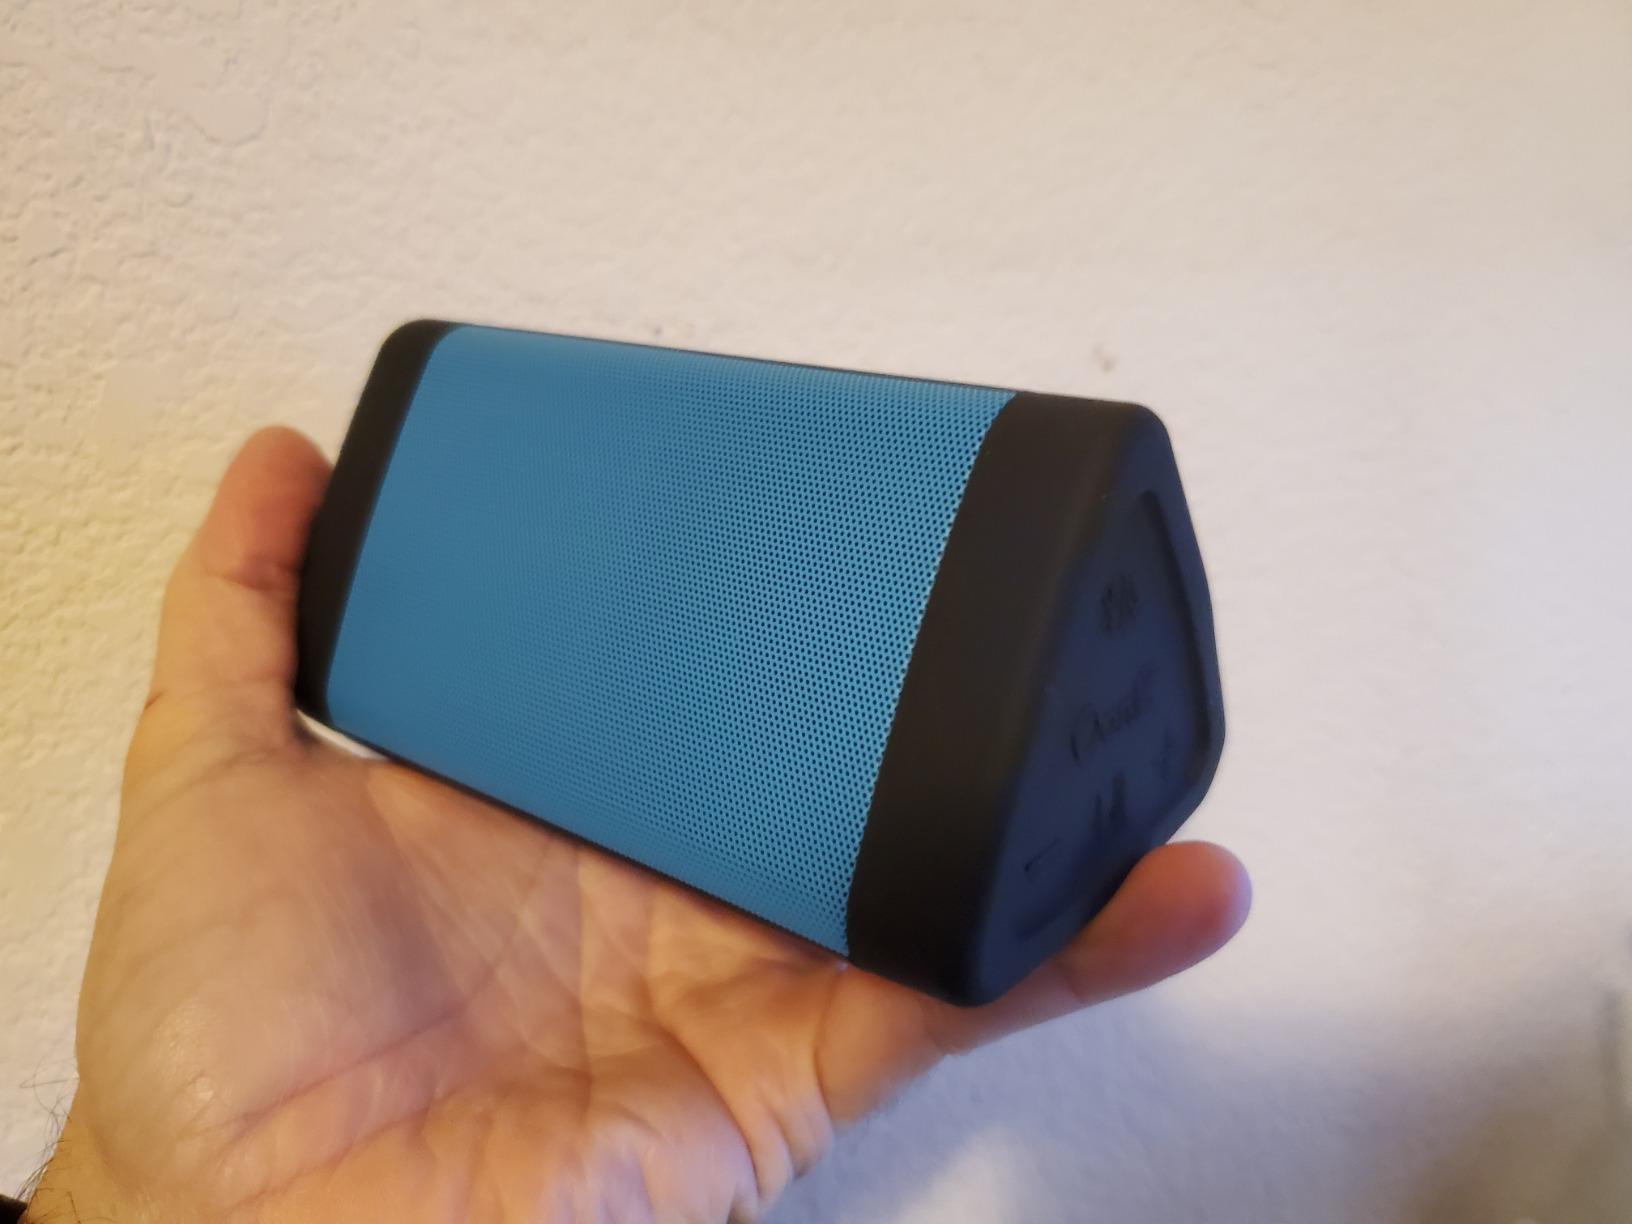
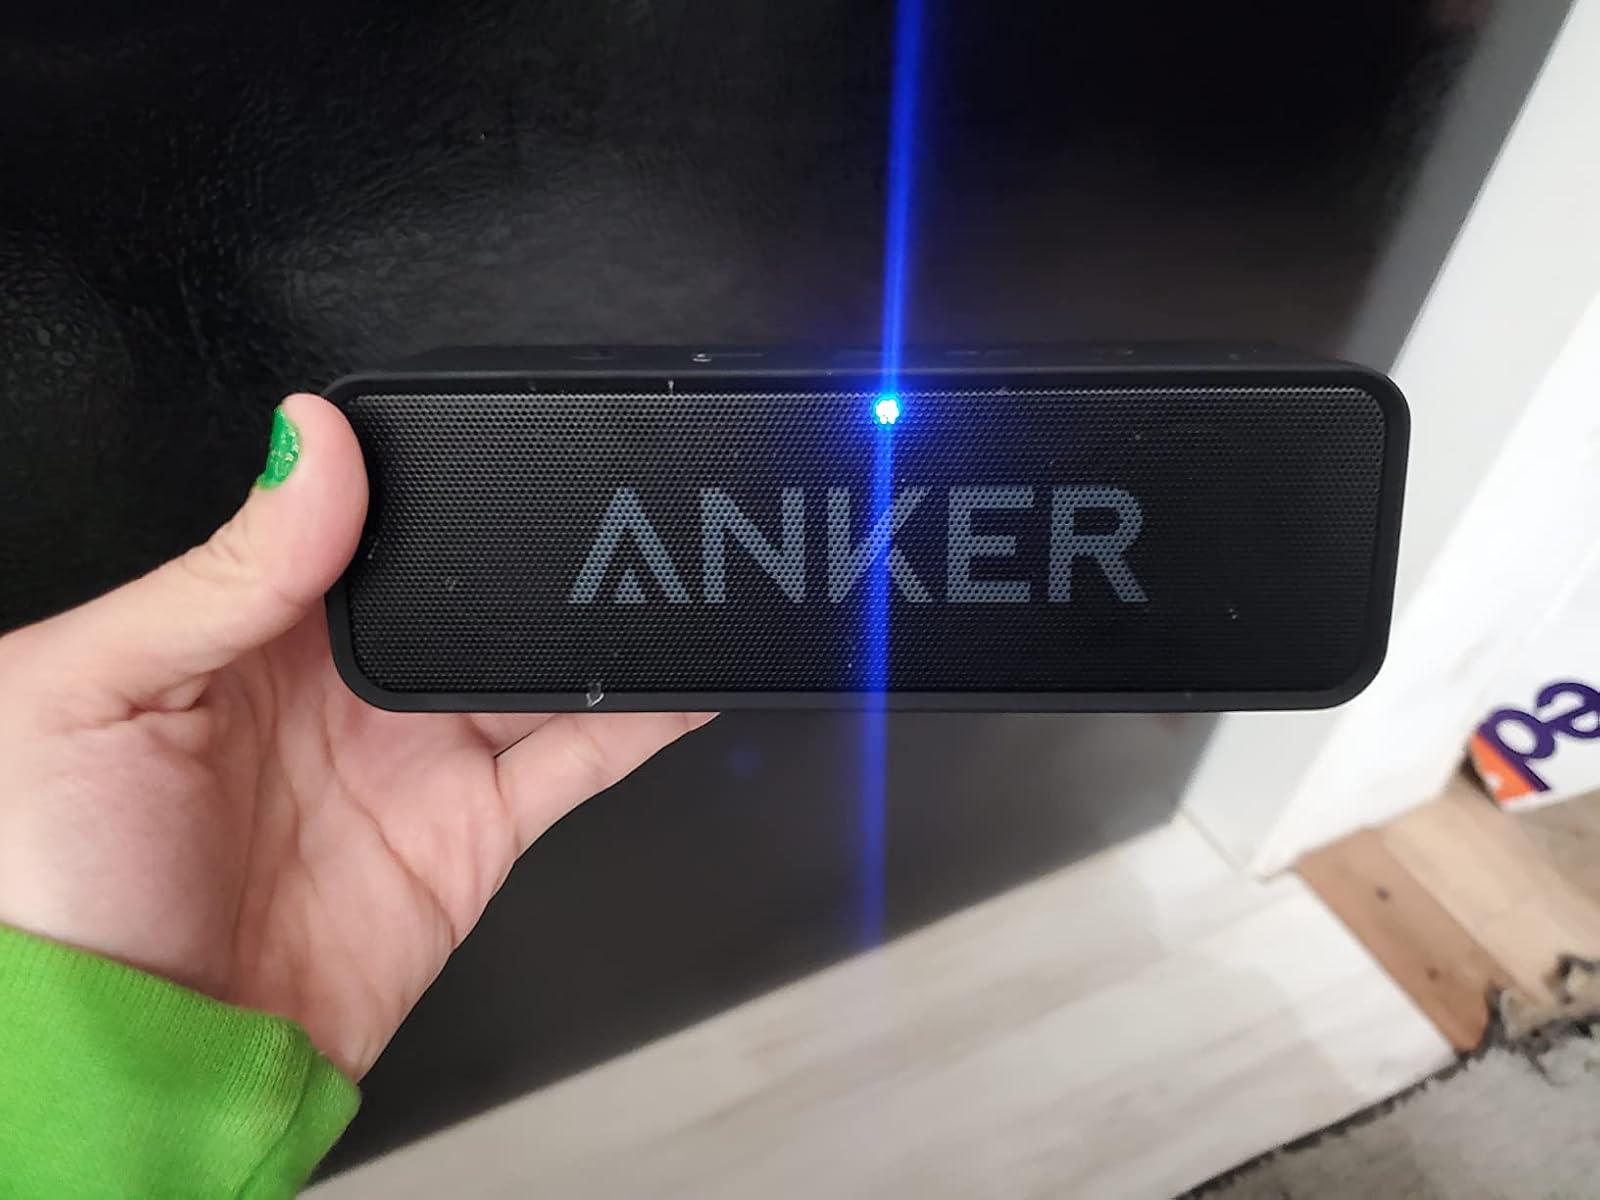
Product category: speaker
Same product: no